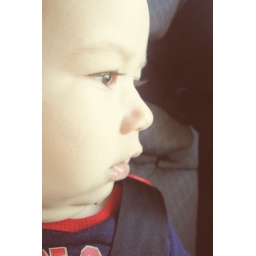
E's in his new car seat for big boys. it's still rear-facing, don't panic!